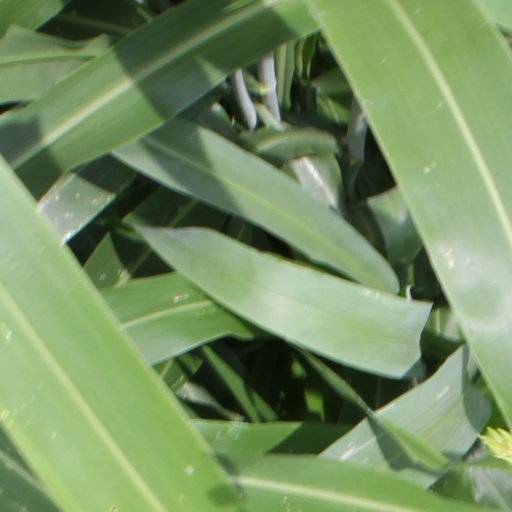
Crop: sorghum